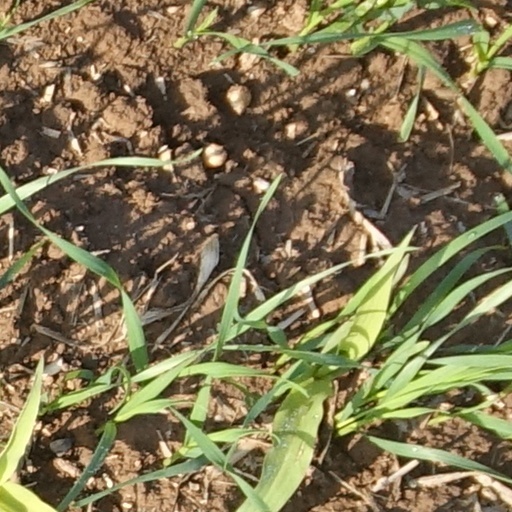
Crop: wheat